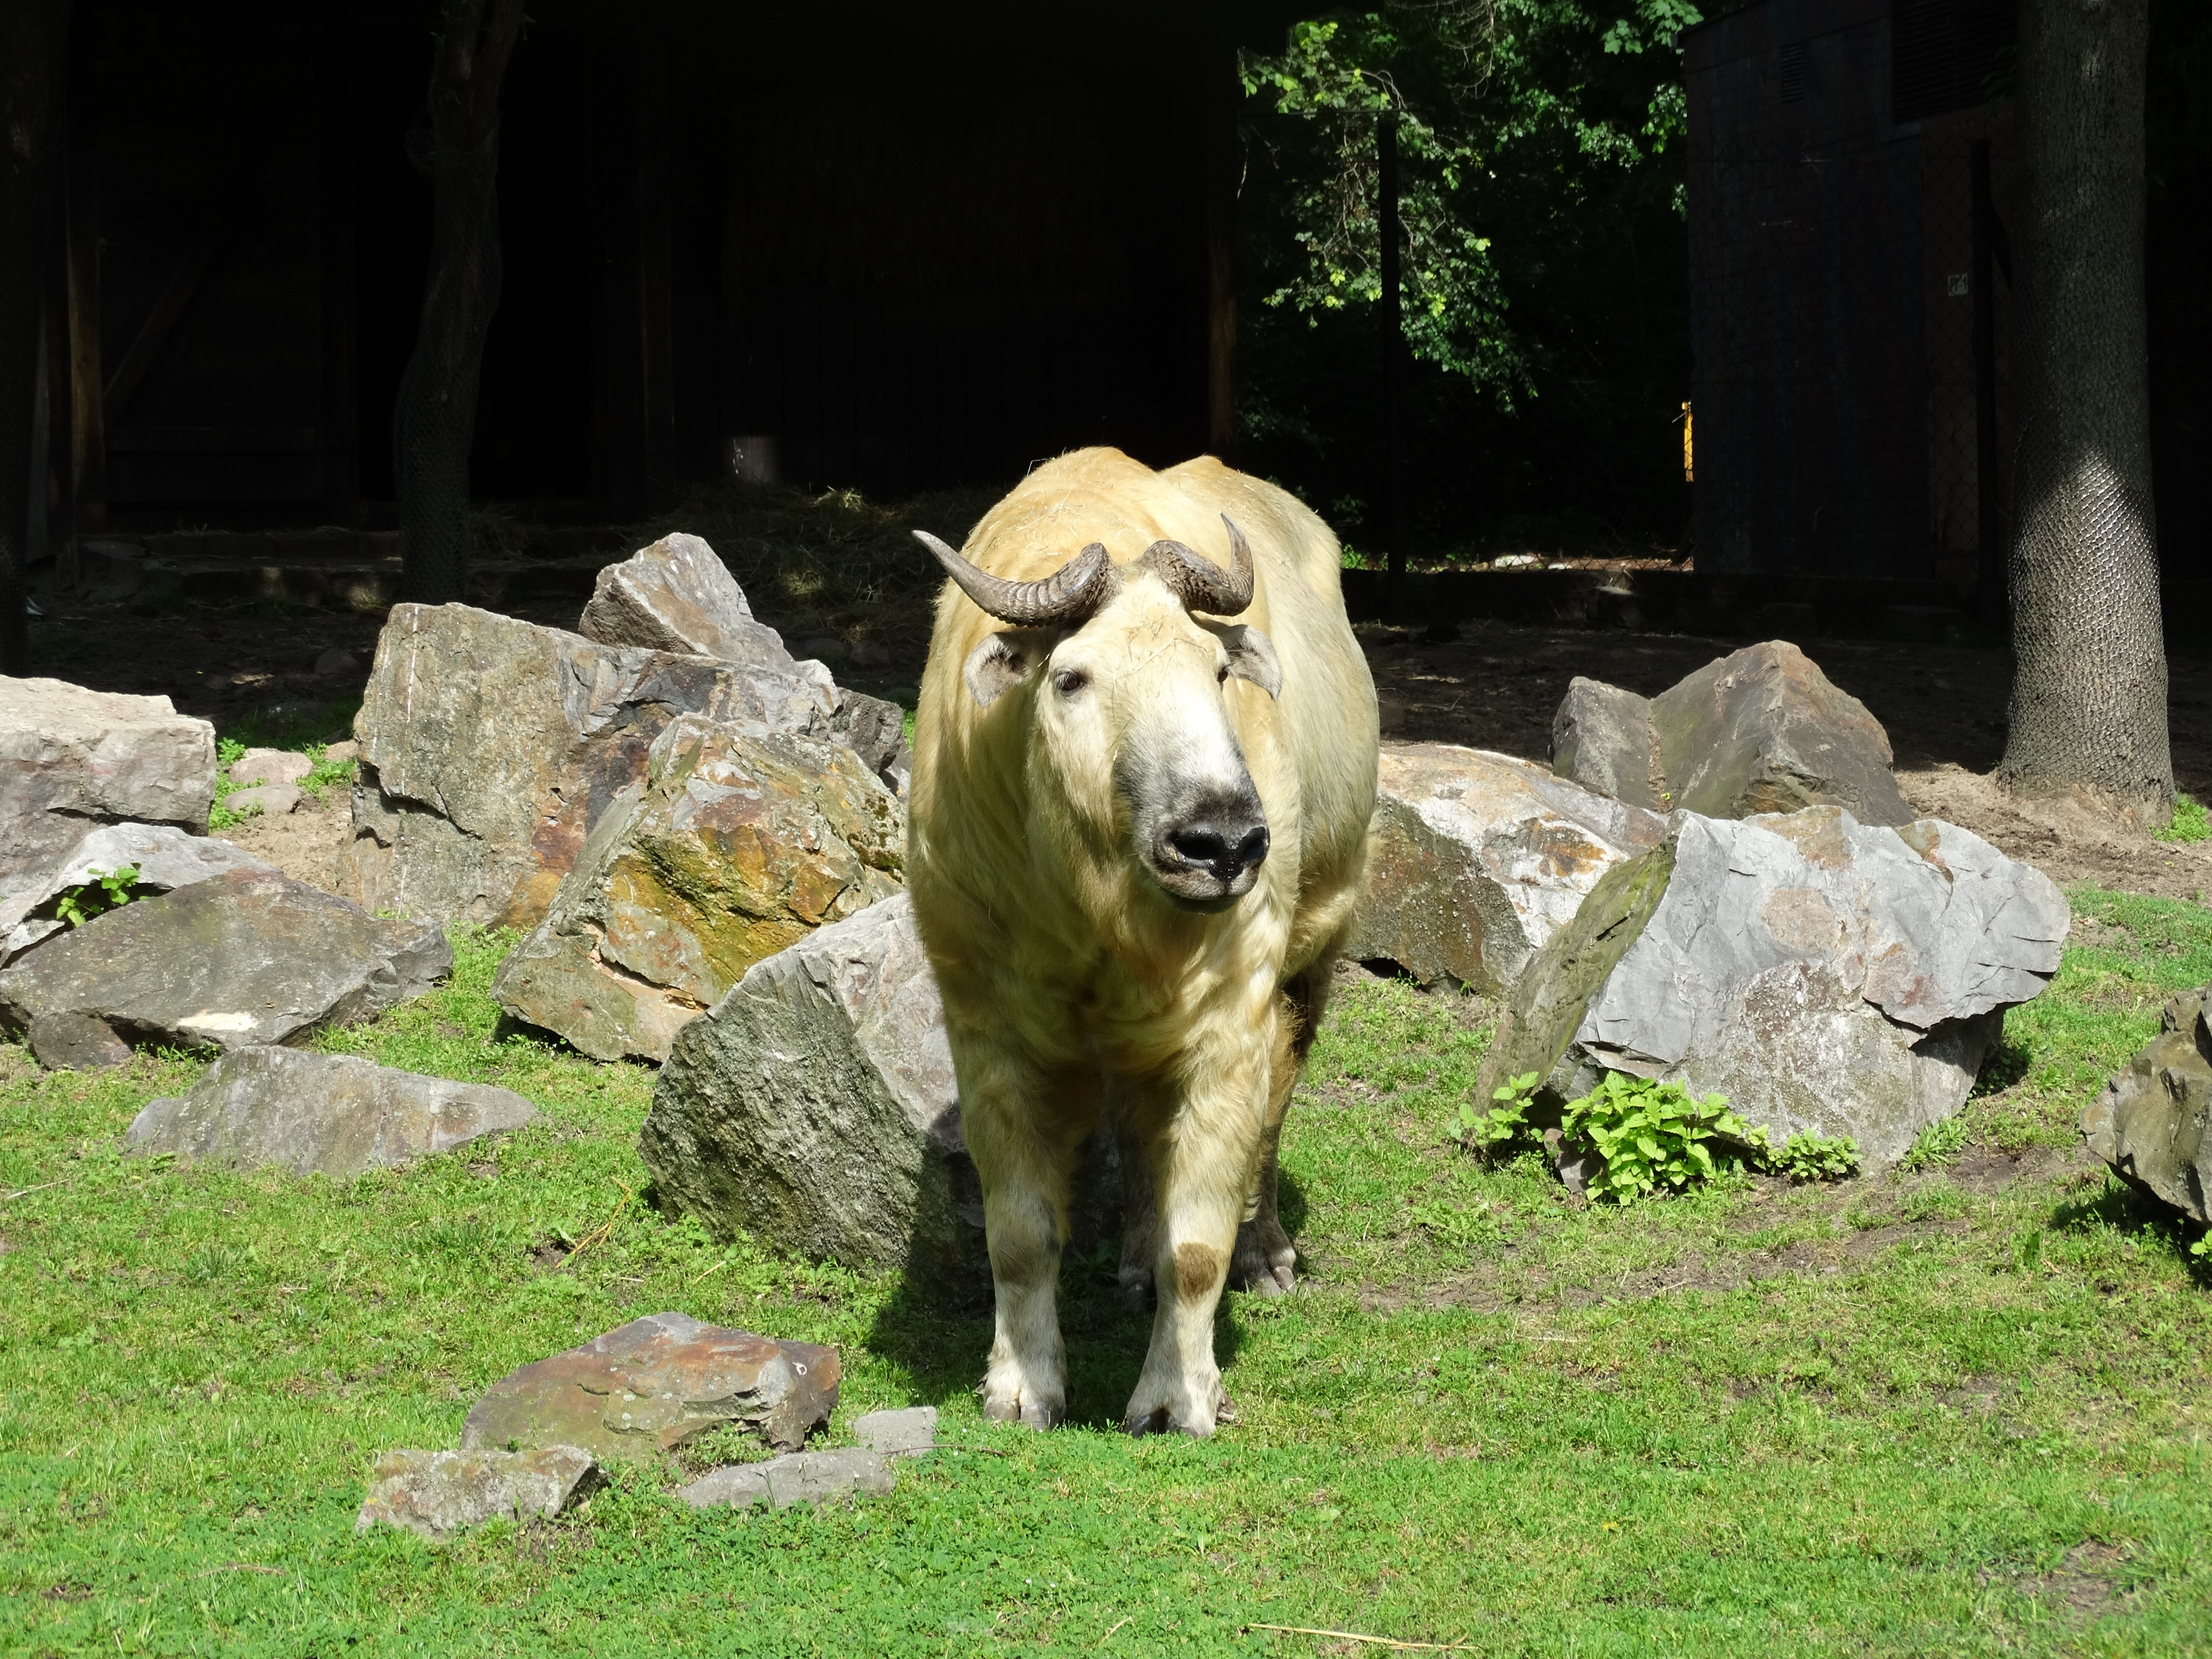
nature, animal, recreation, wildlife, wild, zoo, mammal, fauna, lion, safari, takin, outdoor recreation, goat antelope, cattle chamois, gnu goat